V sign

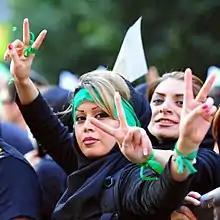
Iranian women during the Green uprising in 2009

In Japan, it is generally believed to have been influenced by Beheiren's anti-Vietnam War activists in the late 1960s and a Konica camera advertisement in 1971. A more colorful account of this practice claims it was influenced by the American figure skater Janet Lynn during the 1972 Winter Olympics in Sapporo, Hokkaidō. She fell during a free-skate period, but continued to smile even as she sat on the ice. Though she placed third in the competition, her cheerful diligence and persistence resonated with many Japanese viewers. Lynn became an overnight foreign celebrity in Japan. A peace activist, Lynn frequently flashed the V sign when she was covered in Japanese media, and she is credited by some Japanese for having popularized its use since the 1970s in amateur photographs.